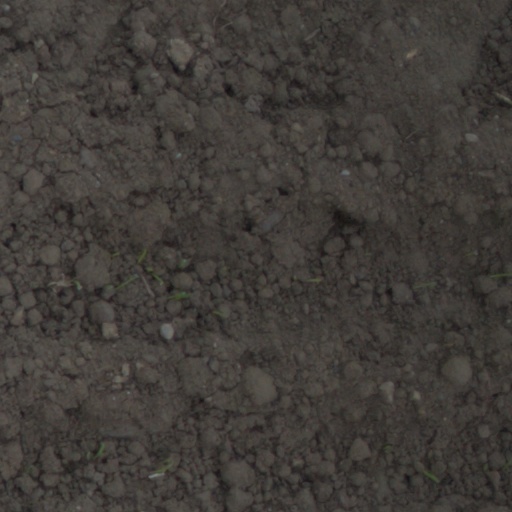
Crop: wheat